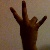
The image shows a hand gesture representing the number 7 in Indian Sign Language.